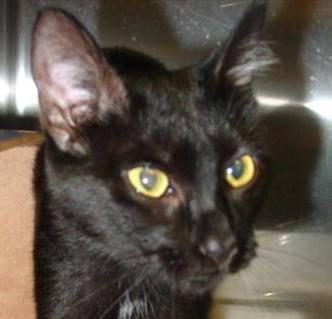
cat